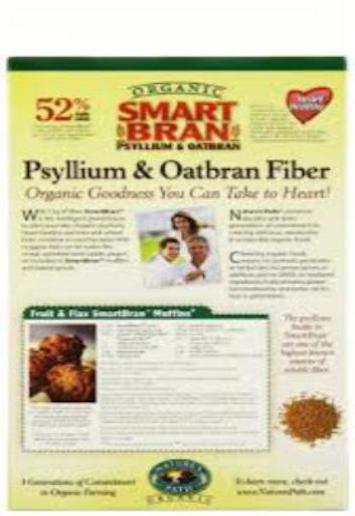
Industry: Food